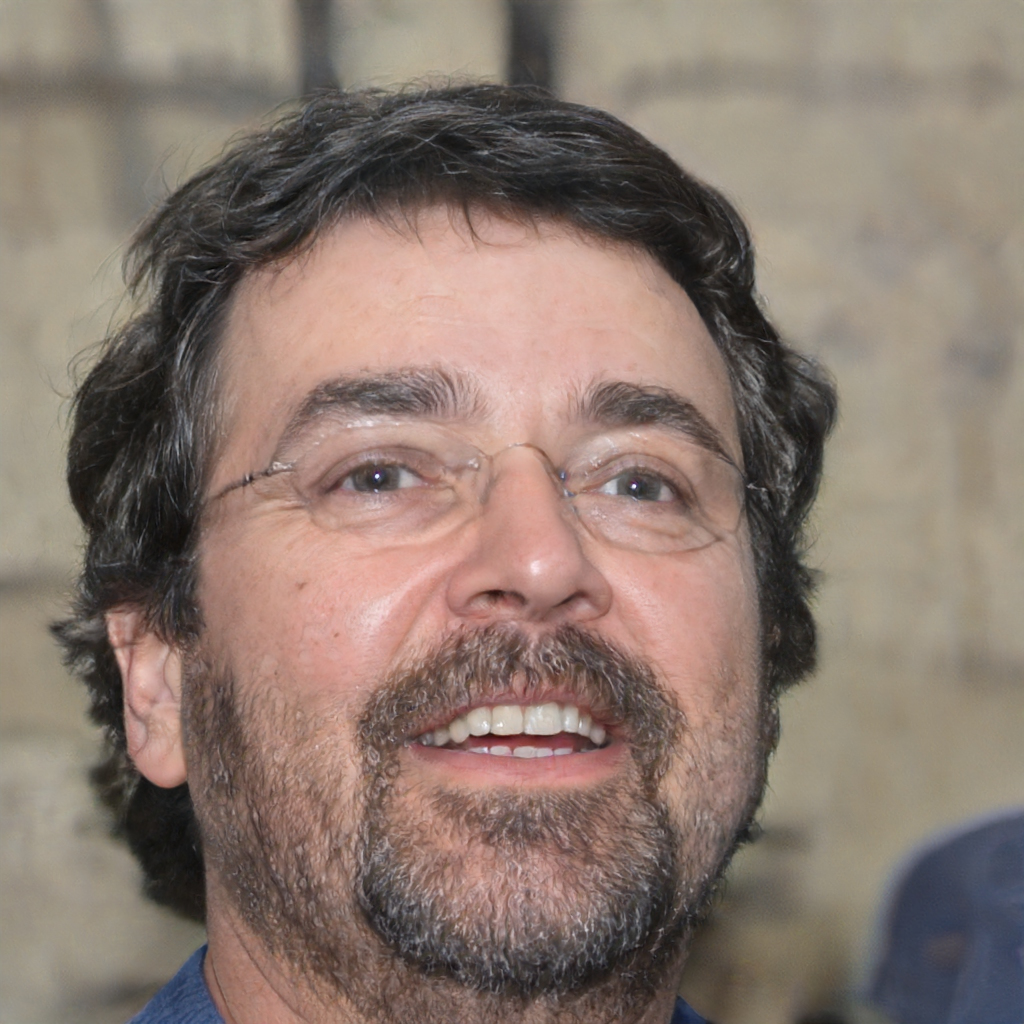
Gender: Male